Marfa Ridge

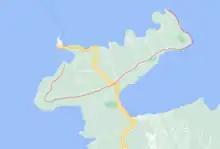
Marfa ridge on a map (red)

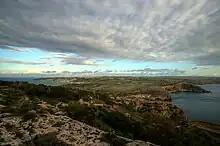
Marfa ridge from Mellieha

The Marfa Ridge is a geographical ridge in Northwest Malta. The ridge is mostly known for hiking trips. On the eastern tip of the ridge, Maltese farmland is very common. The entirety of the ridge is made out of "Globigerina" limestone and is around long. Its highest point is on its western tip at . The largest nature reserve in Malta along with the largest bay are both present around south of the ridge. The Red Tower and the abandoned Festaval hotel are both located on the ridge. The Qammieh Radio Installation is located on this ridge.